Answer in natural language. Considering the relative positions, where is brown wooden chair (highlighted by a red box) with respect to artistic colourful white paper drawing scenario (highlighted by a blue box)? Choose between the following options: left or right
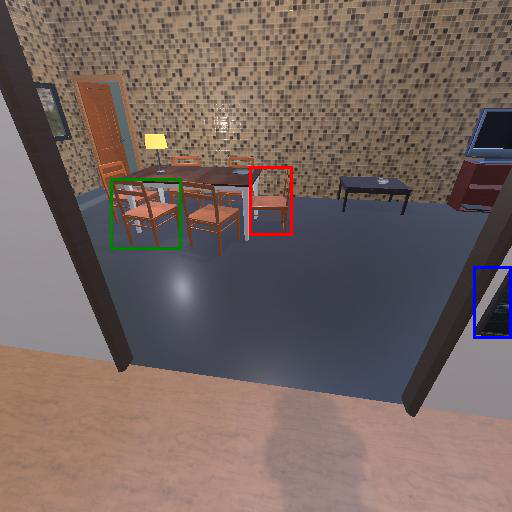
<answer>left</answer>